CONvergence

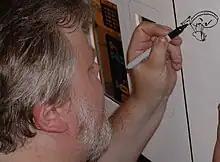
Daren Dochterman drawing "Enterprise"

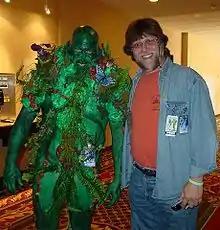
The late Bob "Roadkill" Aiken dressed as Swamp Thing, with creator Len Wein, at Convergence 2005

Members of Convergence have access to a con suite, with complimentary rice and soups throughout most of the day, and around-the-clock access to candies, veggies, fruits, and chips.